XHPAV-FM

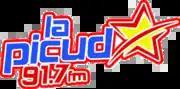
XHPAV logo as La Picuda, used until 2017

XEPAV-AM 1540 was licensed to Radiorama subsidiary Mensajes Musicales, S.A., on October 4, 1994. Soon after, it moved to 1030 kHz.